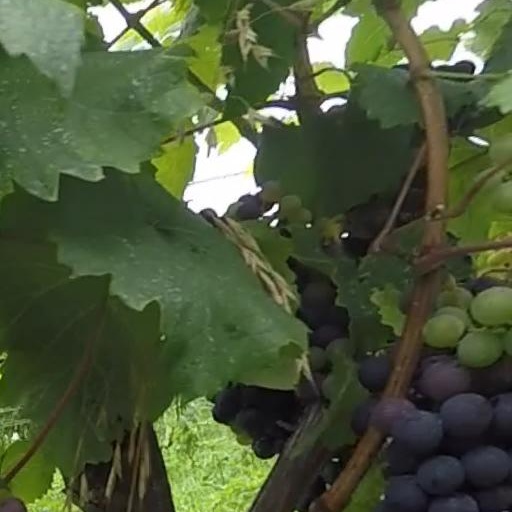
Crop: grape